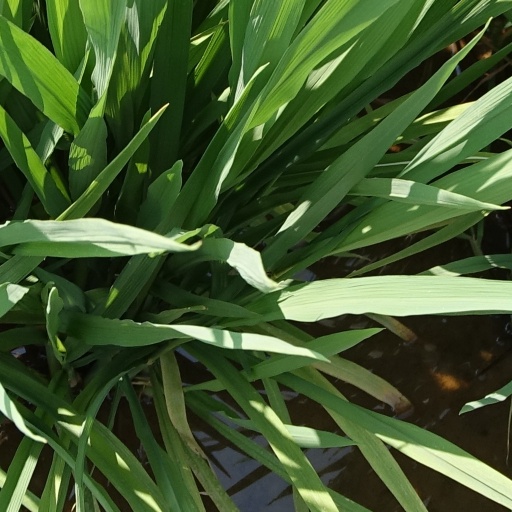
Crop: rice